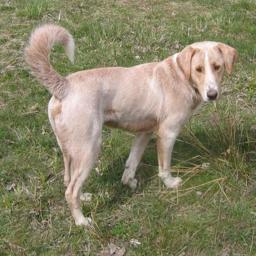
Animal: dogs